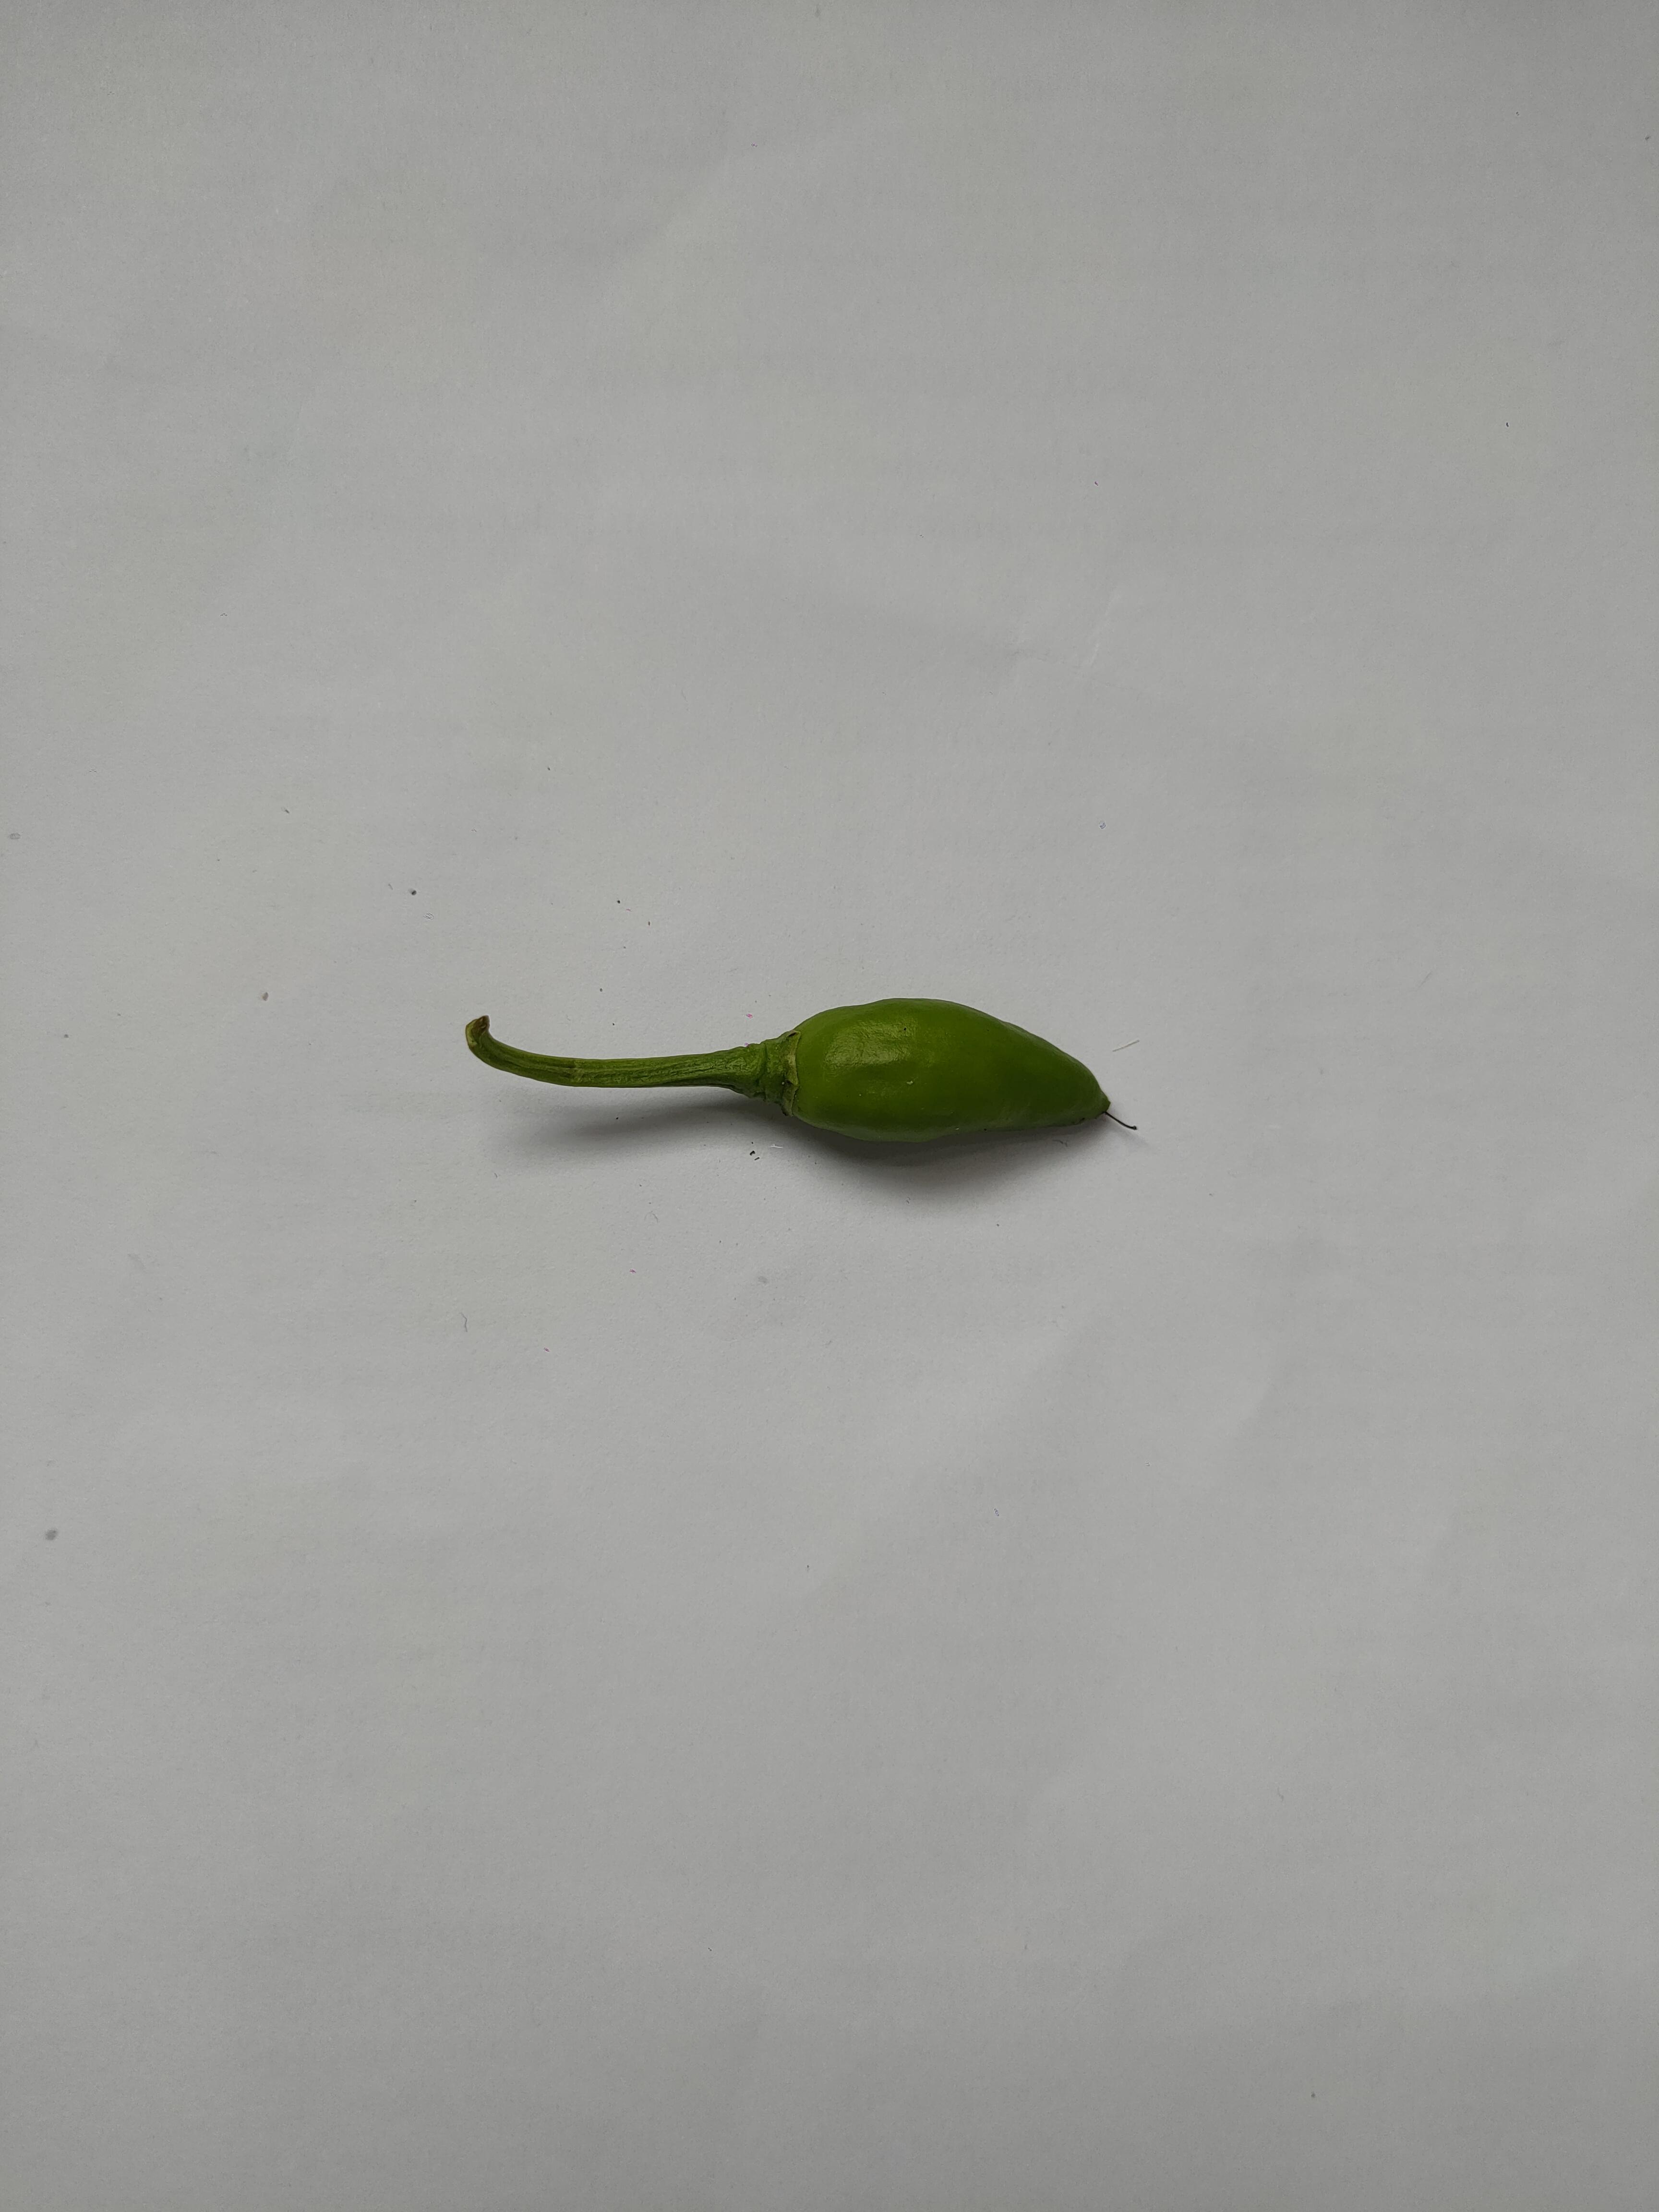
Label: Green Chili